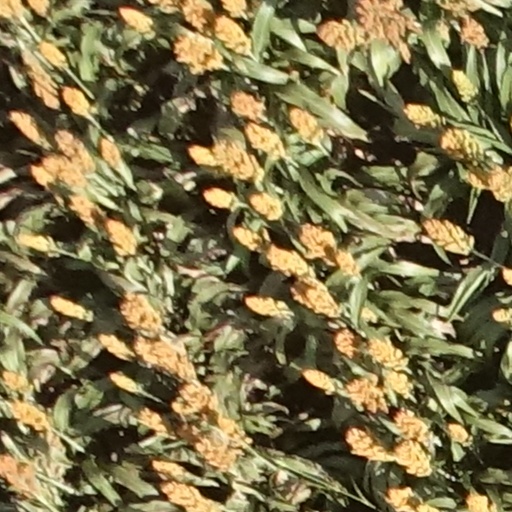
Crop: sorghum